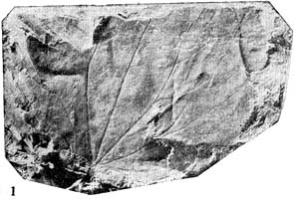
一个化石属于被子植物，其特征描述:叶正菱形，圆菱形或近肾形，长3.1~5.0厘米，宽3.1~4.6厘米，基部楔形，宽楔形或圆形，顶端急尖或钝尖，偶尔浅裂。叶缘全缘，微波状。叶柄保存3.7厘米。叶纸质或薄革质。叶脉为掌状五出脉，弧曲~环结脉序，主脉细，中主脉基部直伸，上部微呈“之”字形弯曲，有3~4对细弱互生的侧脉自中脉伸出，并与间主脉之末端联合成脉环，中间一对间主脉细，它与中主脉呈20°角自叶基部微呈弧形伸出。有3~4对较强的侧脉自间主脉向外侧折伸，其末端分叉于叶缘内侧联结成脉环。基部一对外主脉细，分叉或不分叉与相邻的侧脉联结成脉环。第三级脉细，呈不规则四边形或五边形网，网眼直径4~6毫米。第四级脉形成四边形和五边形细网。第五级脉形成更小的网，其内有1~2次分叉的游离脉。